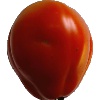
Label: Tomato 1